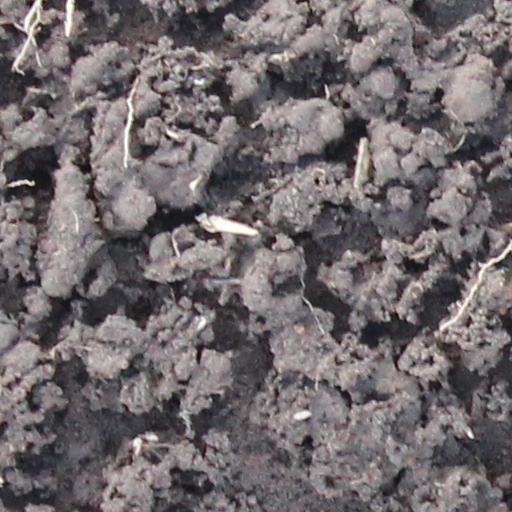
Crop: wheat